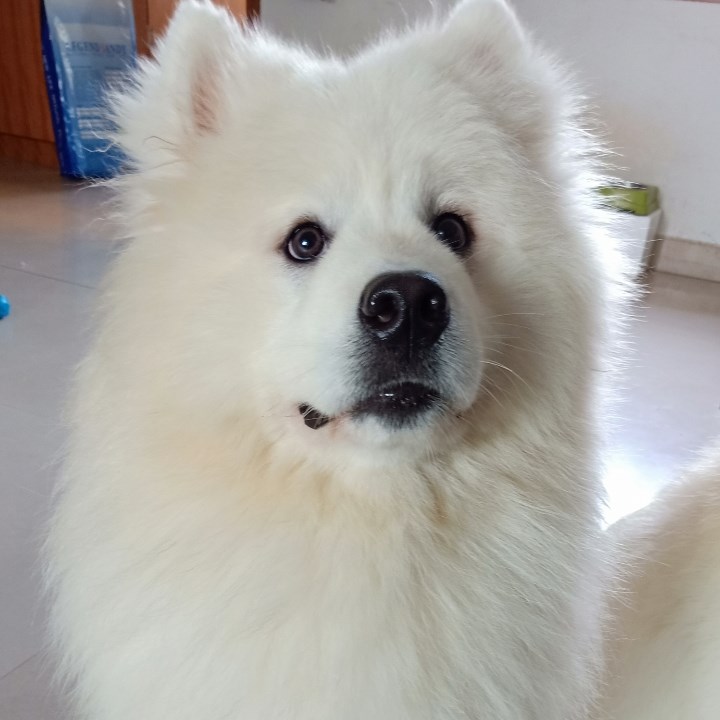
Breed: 2192-n000088-Samoyed